Thomas Edison

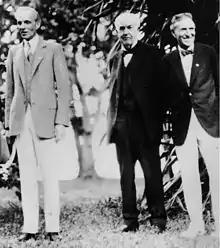
From left to right: Henry Ford, Edison, and Harvey S. Firestone in Fort Myers, Florida, on February 11, 1929

Edison moved from Menlo Park after the death of his first wife, Mary, in 1884, and purchased a home known as "Glenmont" in 1886 as a wedding gift for his second wife, Mina, in Llewellyn Park in West Orange, New Jersey. In 1885, Thomas Edison bought 13 acres of property in Fort Myers, Florida, for roughly $2,750 and built what was later called Seminole Lodge as a winter retreat. The main house and guest house are representative of Italianate architecture and Queen Anne style architecture. The building materials were pre-cut in New England by the Kennebec Framing Company and the Stephen Nye Lumber Company of Fairfield Maine. The materials were then shipped down by boat and were constructed at a cost of $12,000 each, which included the cost of interior furnishings. Edison and Mina spent many winters at their home in Fort Myers, and Edison tried to find a domestic source of natural rubber.